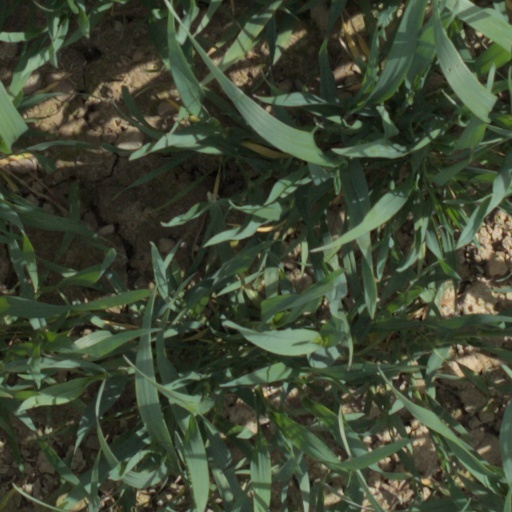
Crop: wheat